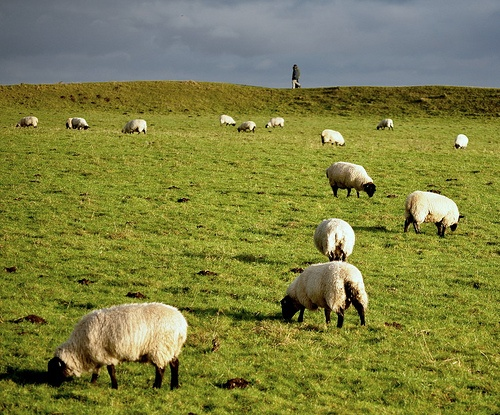
A herd of sheep grazing on some grass.
Sheep in grassy field grazing while shepherd watches from hilltop.
A herd of sheep are grazing on the grass in a field.
A herd of white sheep grazing on a lush green field.
These lambs are grazing in a grassy field